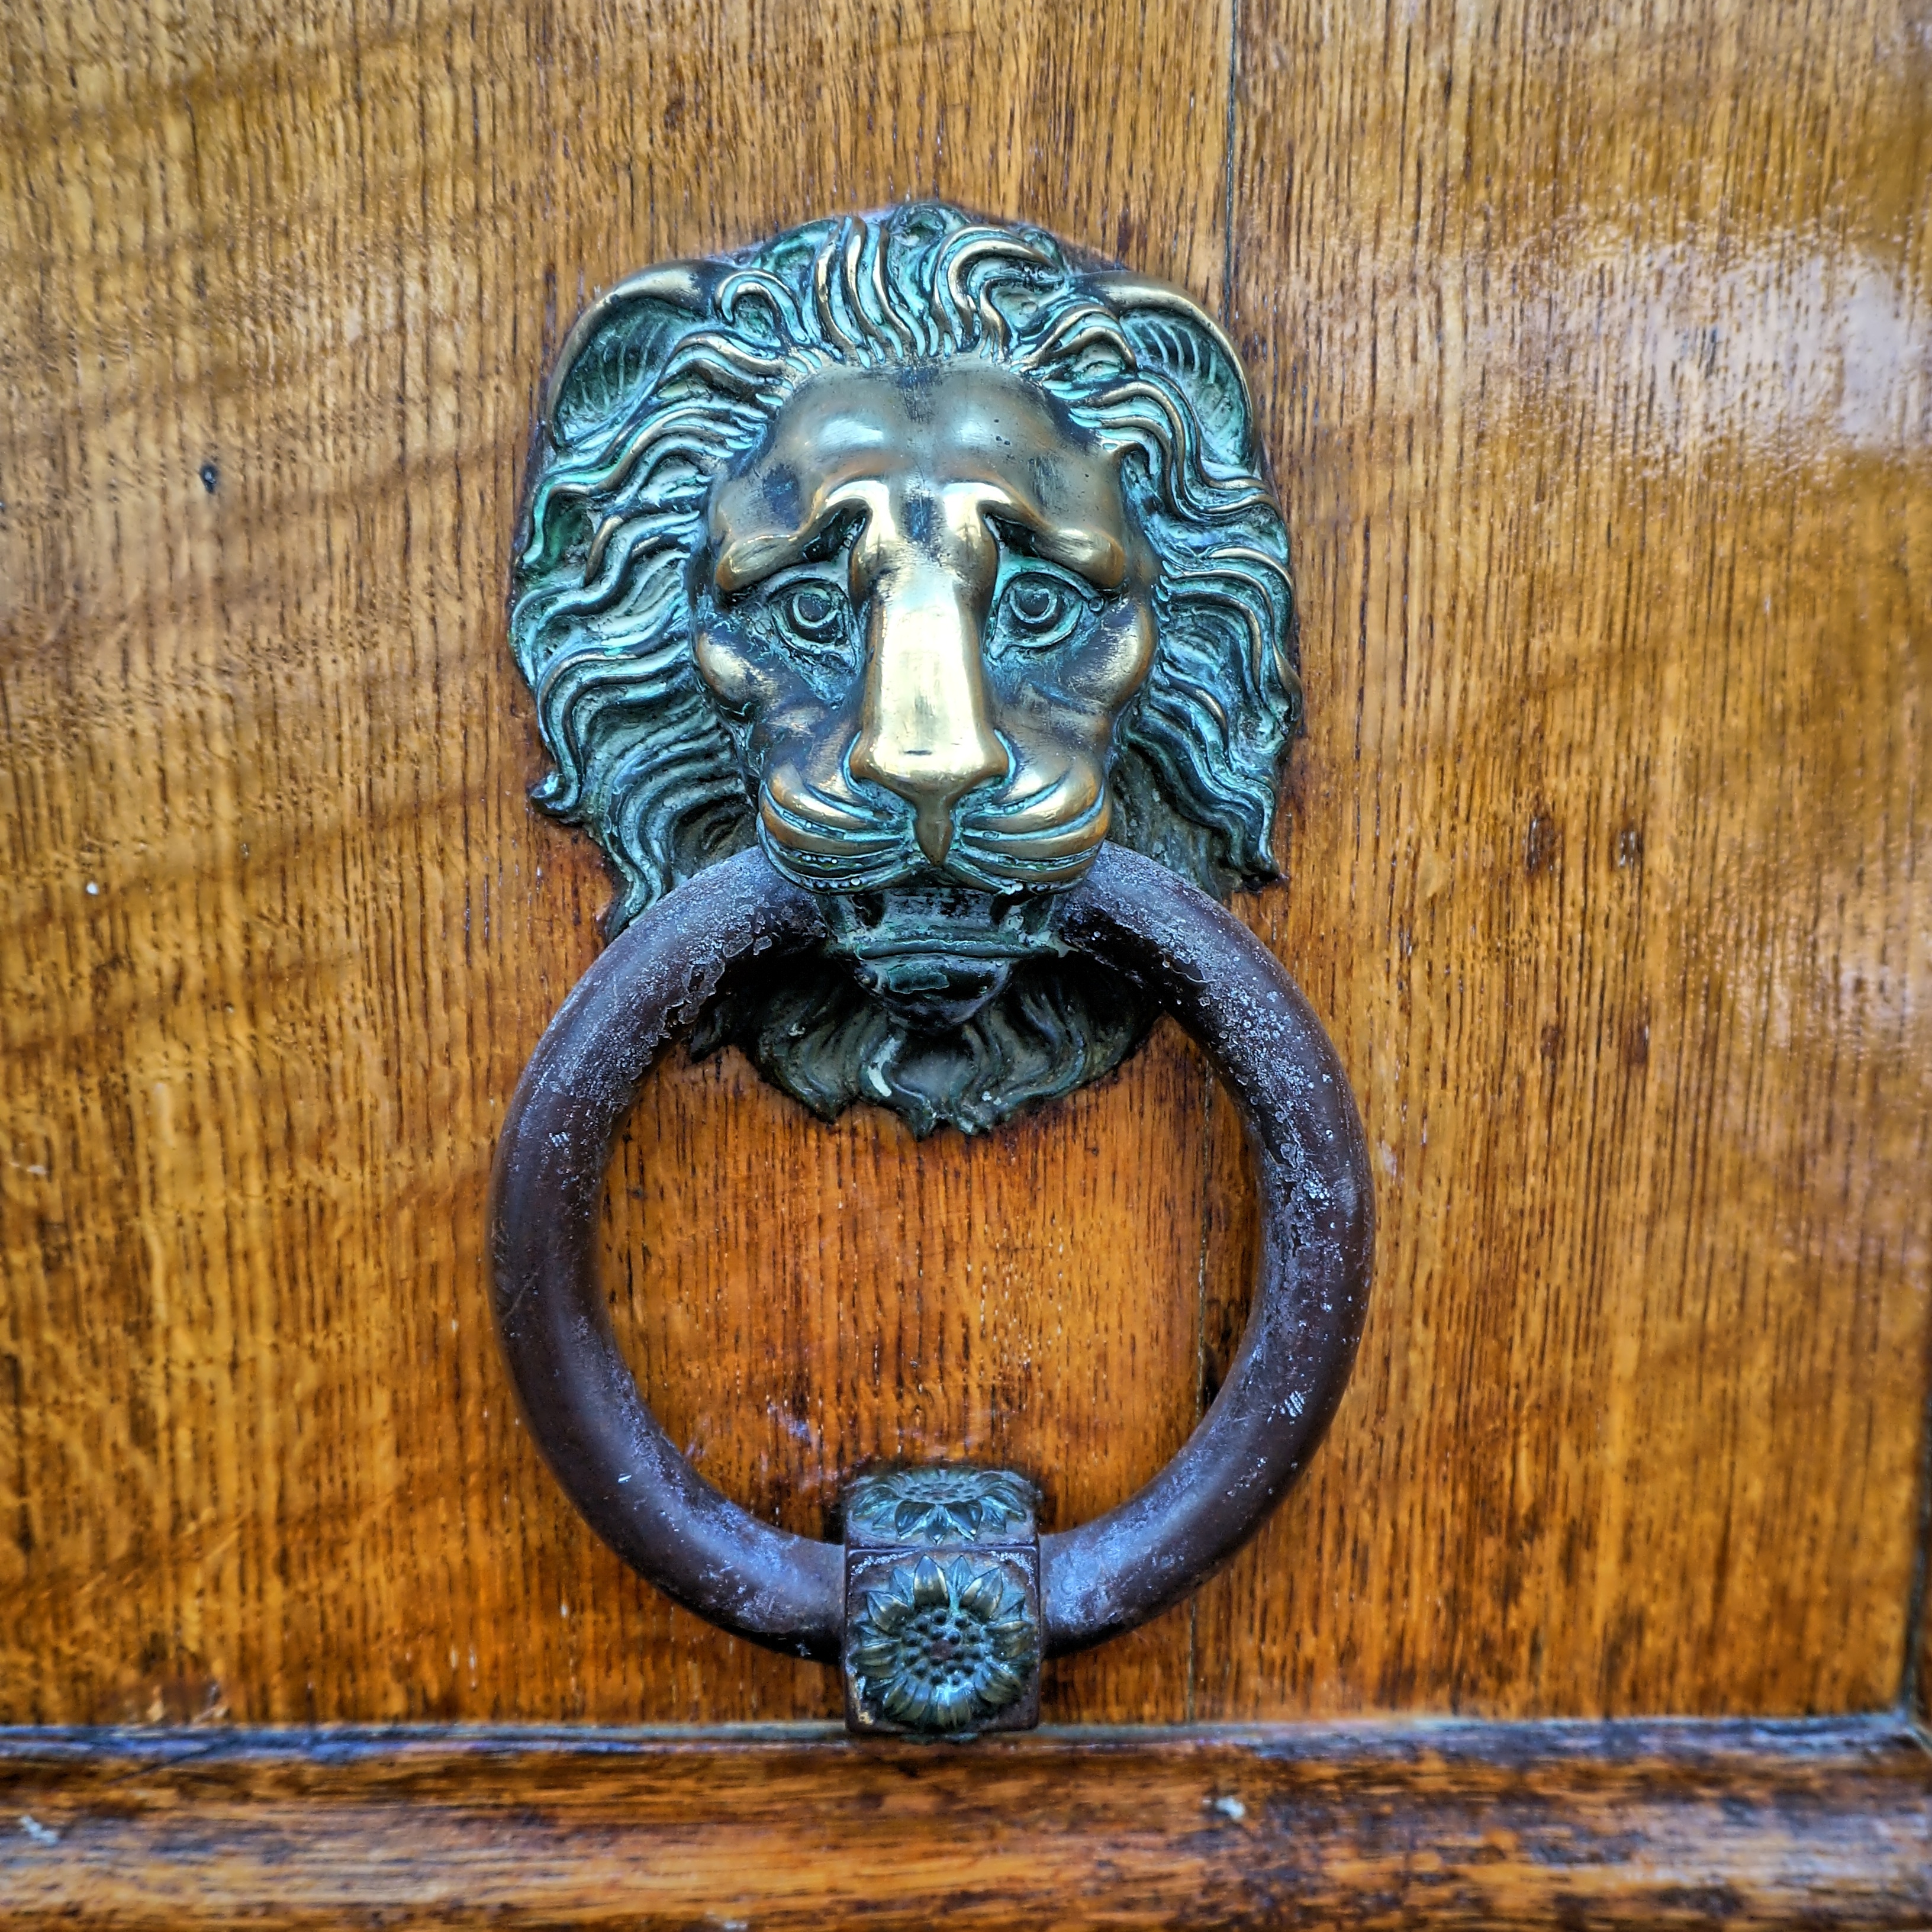
house, door, lion, jewellery, sculpture, art, bronze, carving, accessory, knocker, patina, door knocker, fashion accessory